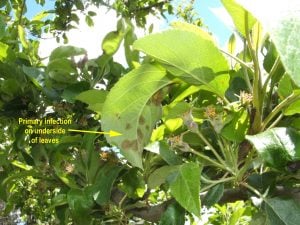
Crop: apple
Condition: scab